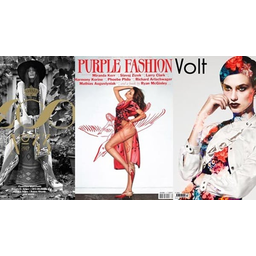
Label: paper